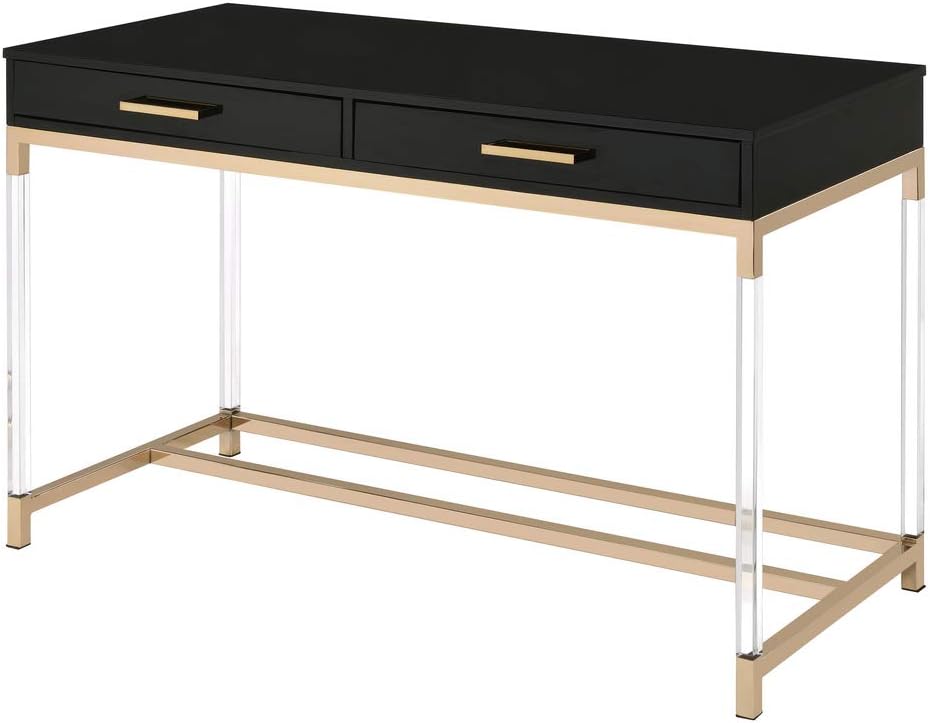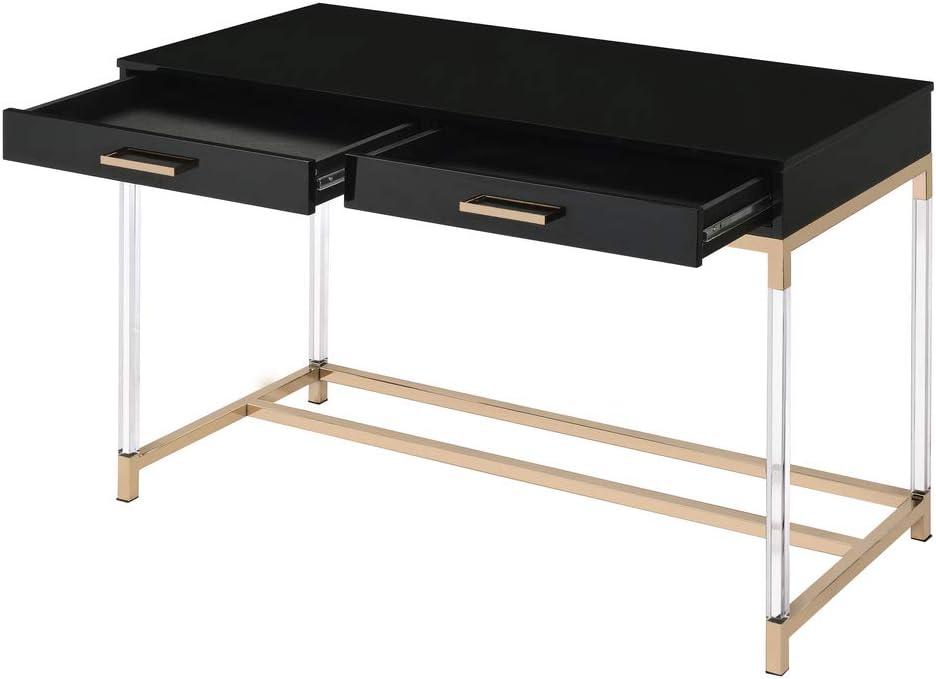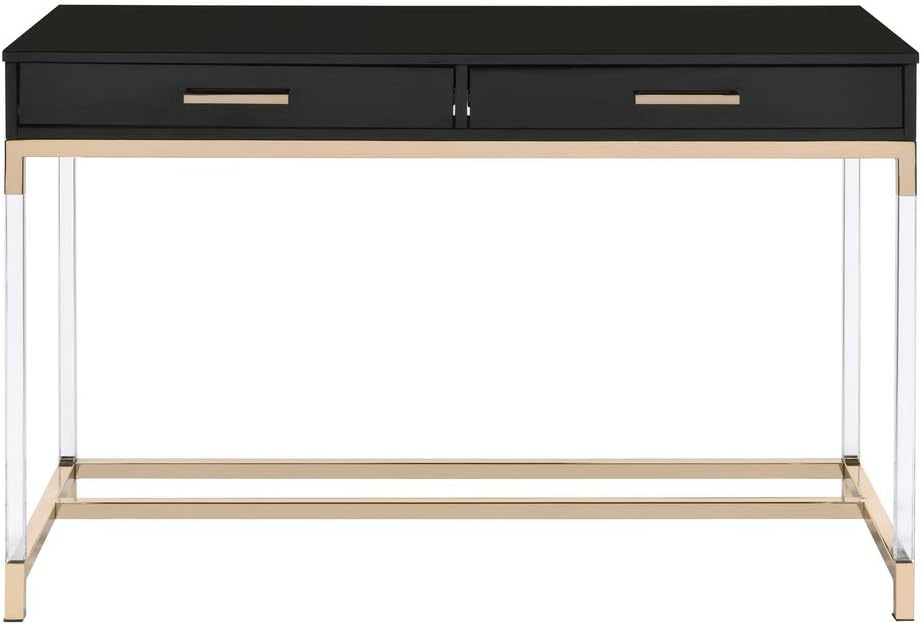
Acme Furniture Rectangular Writing Desk with Built-in USB Port, Black/Gold
Category: Amazon Home
Match your cozy office chair with this writing desk to lend a modern flair to your workplace. The beautiful metal frame in gold finish adds a touch of glam to this contemporary piece, with clear crystal legs that elegantly frame the design. The metal frame is topped with a rectangular table top in a rich black that offers a modern appearance and writing space. The built-in USB port and plug allow you to charge electronic devices at work, two drawers provide more storage space to suit your needs.
Features: Rectangular Table Top | 2 Storage Drawers | Built-In Usb Ports | Metal Base | Crystal Leg